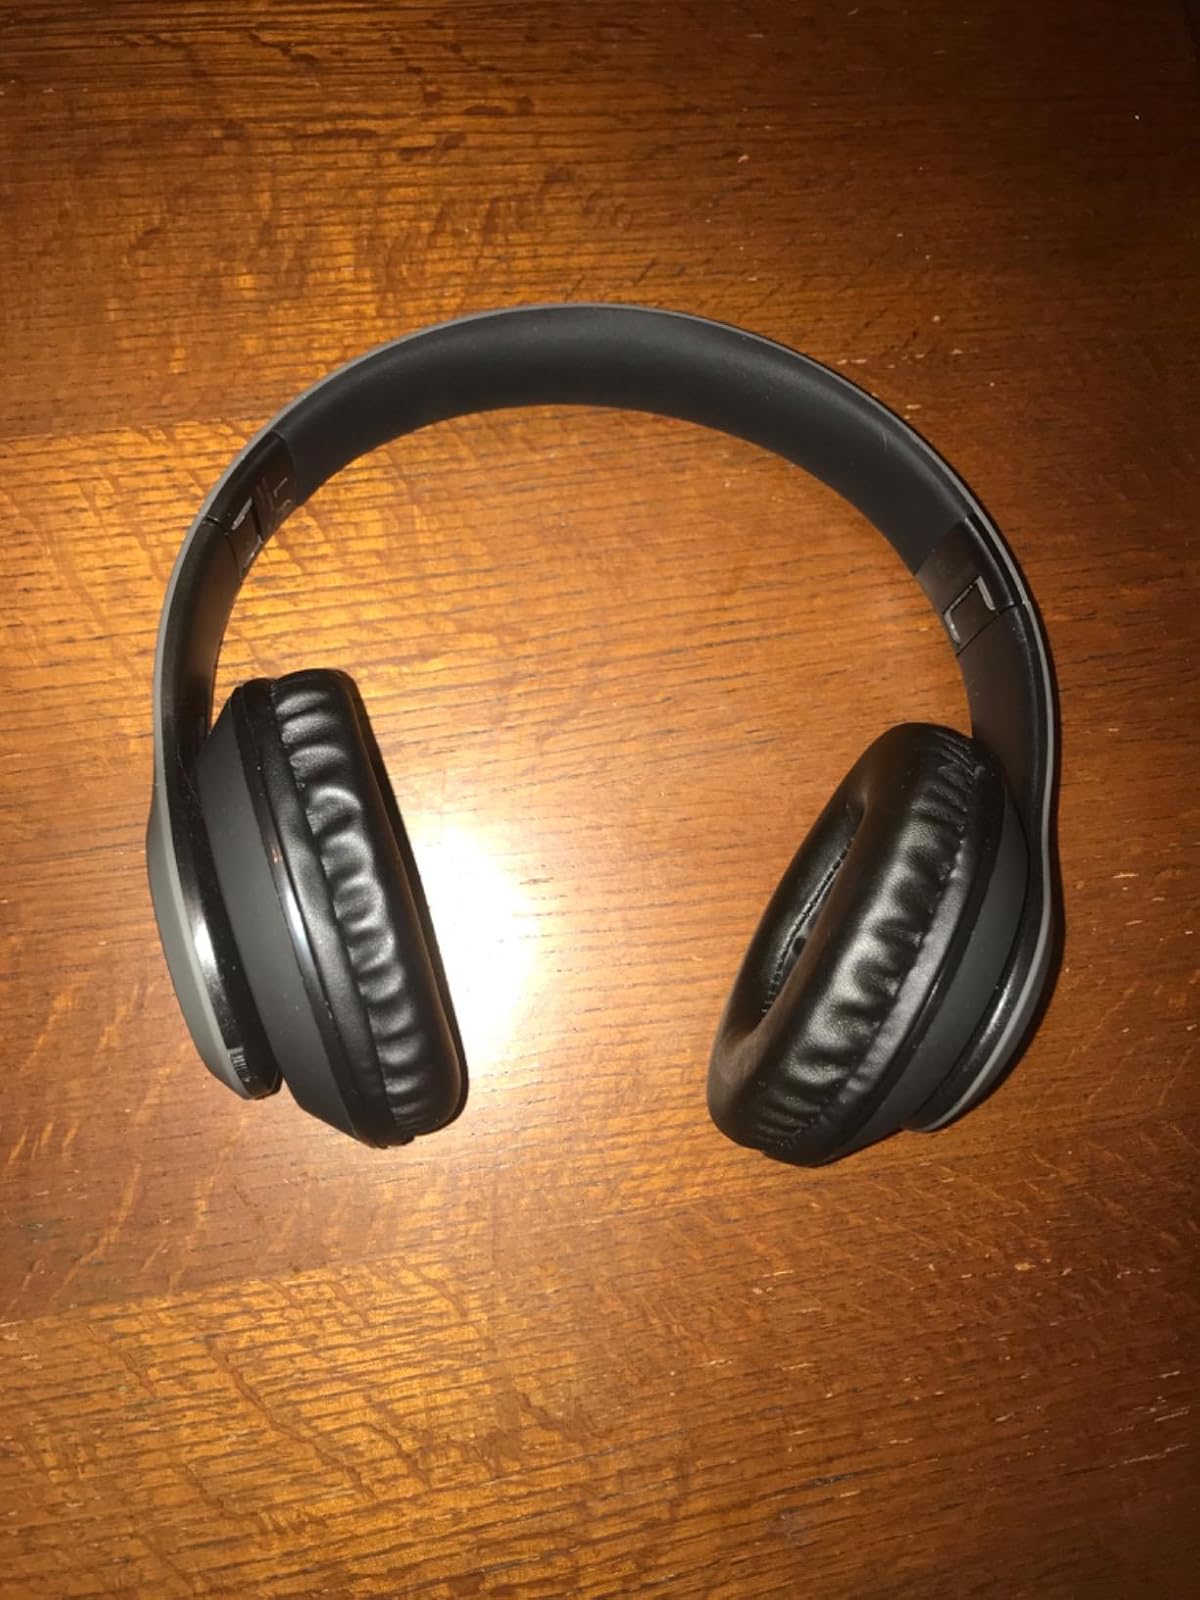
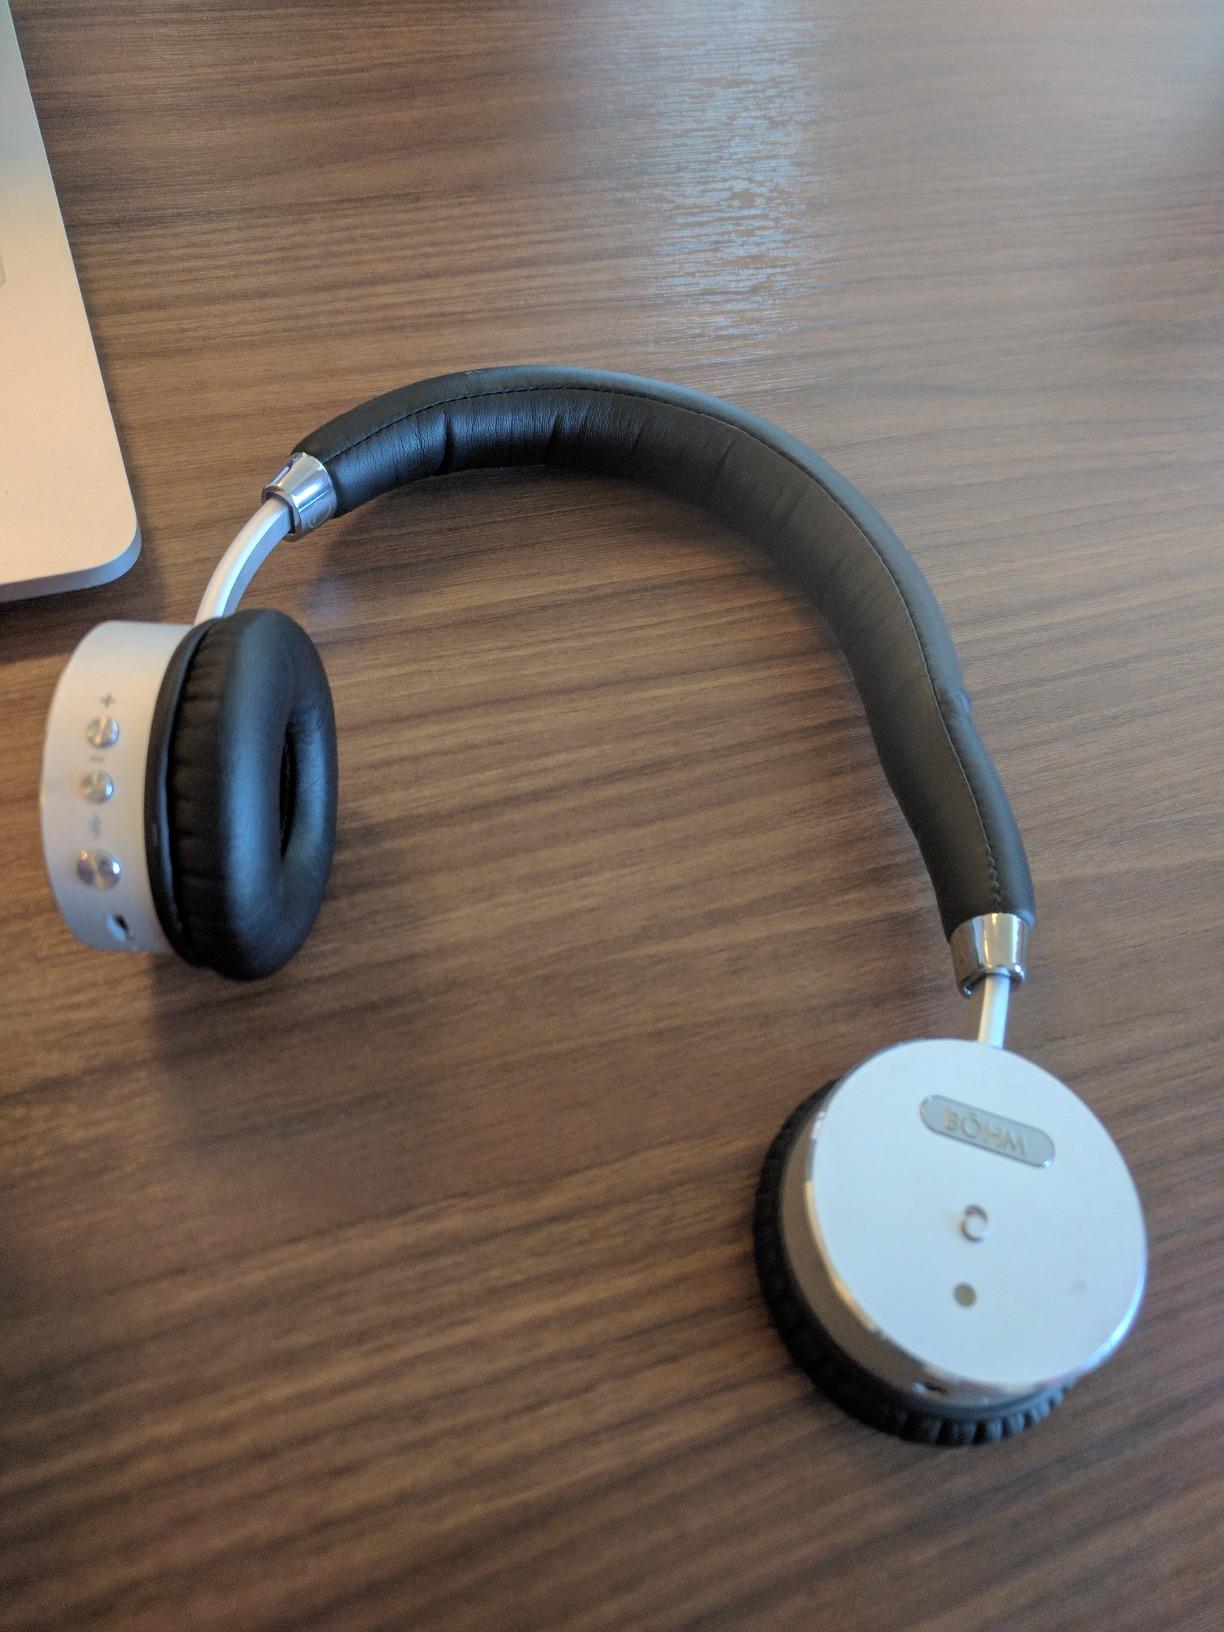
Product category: headphones
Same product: no